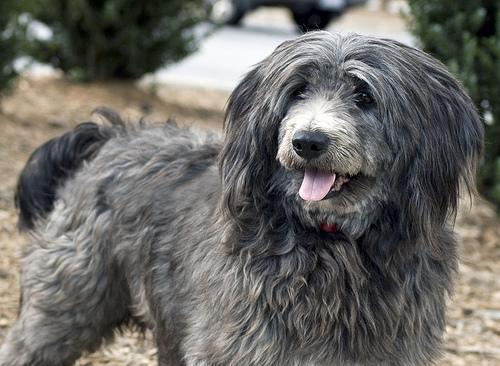
Tibetan_terrier